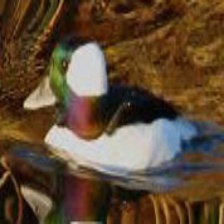
Species: BUFFLEHEAD
Scientific name: BUCEPHALA ALBEOLA
ImageNet parent category: drake